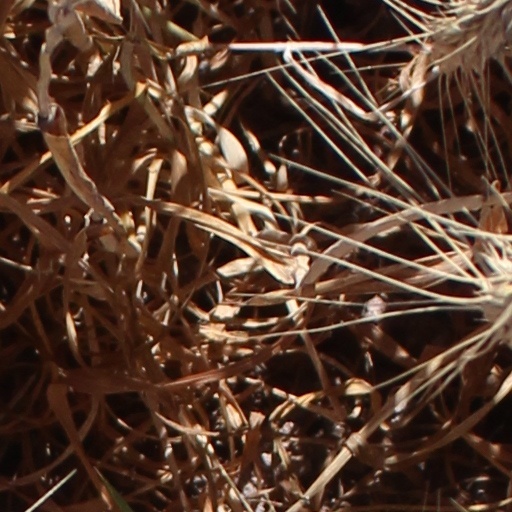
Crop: wheat